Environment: real
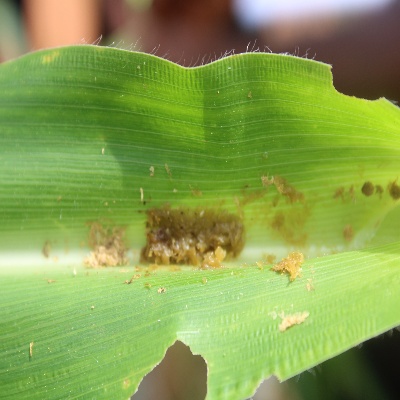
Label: fall_armyworm